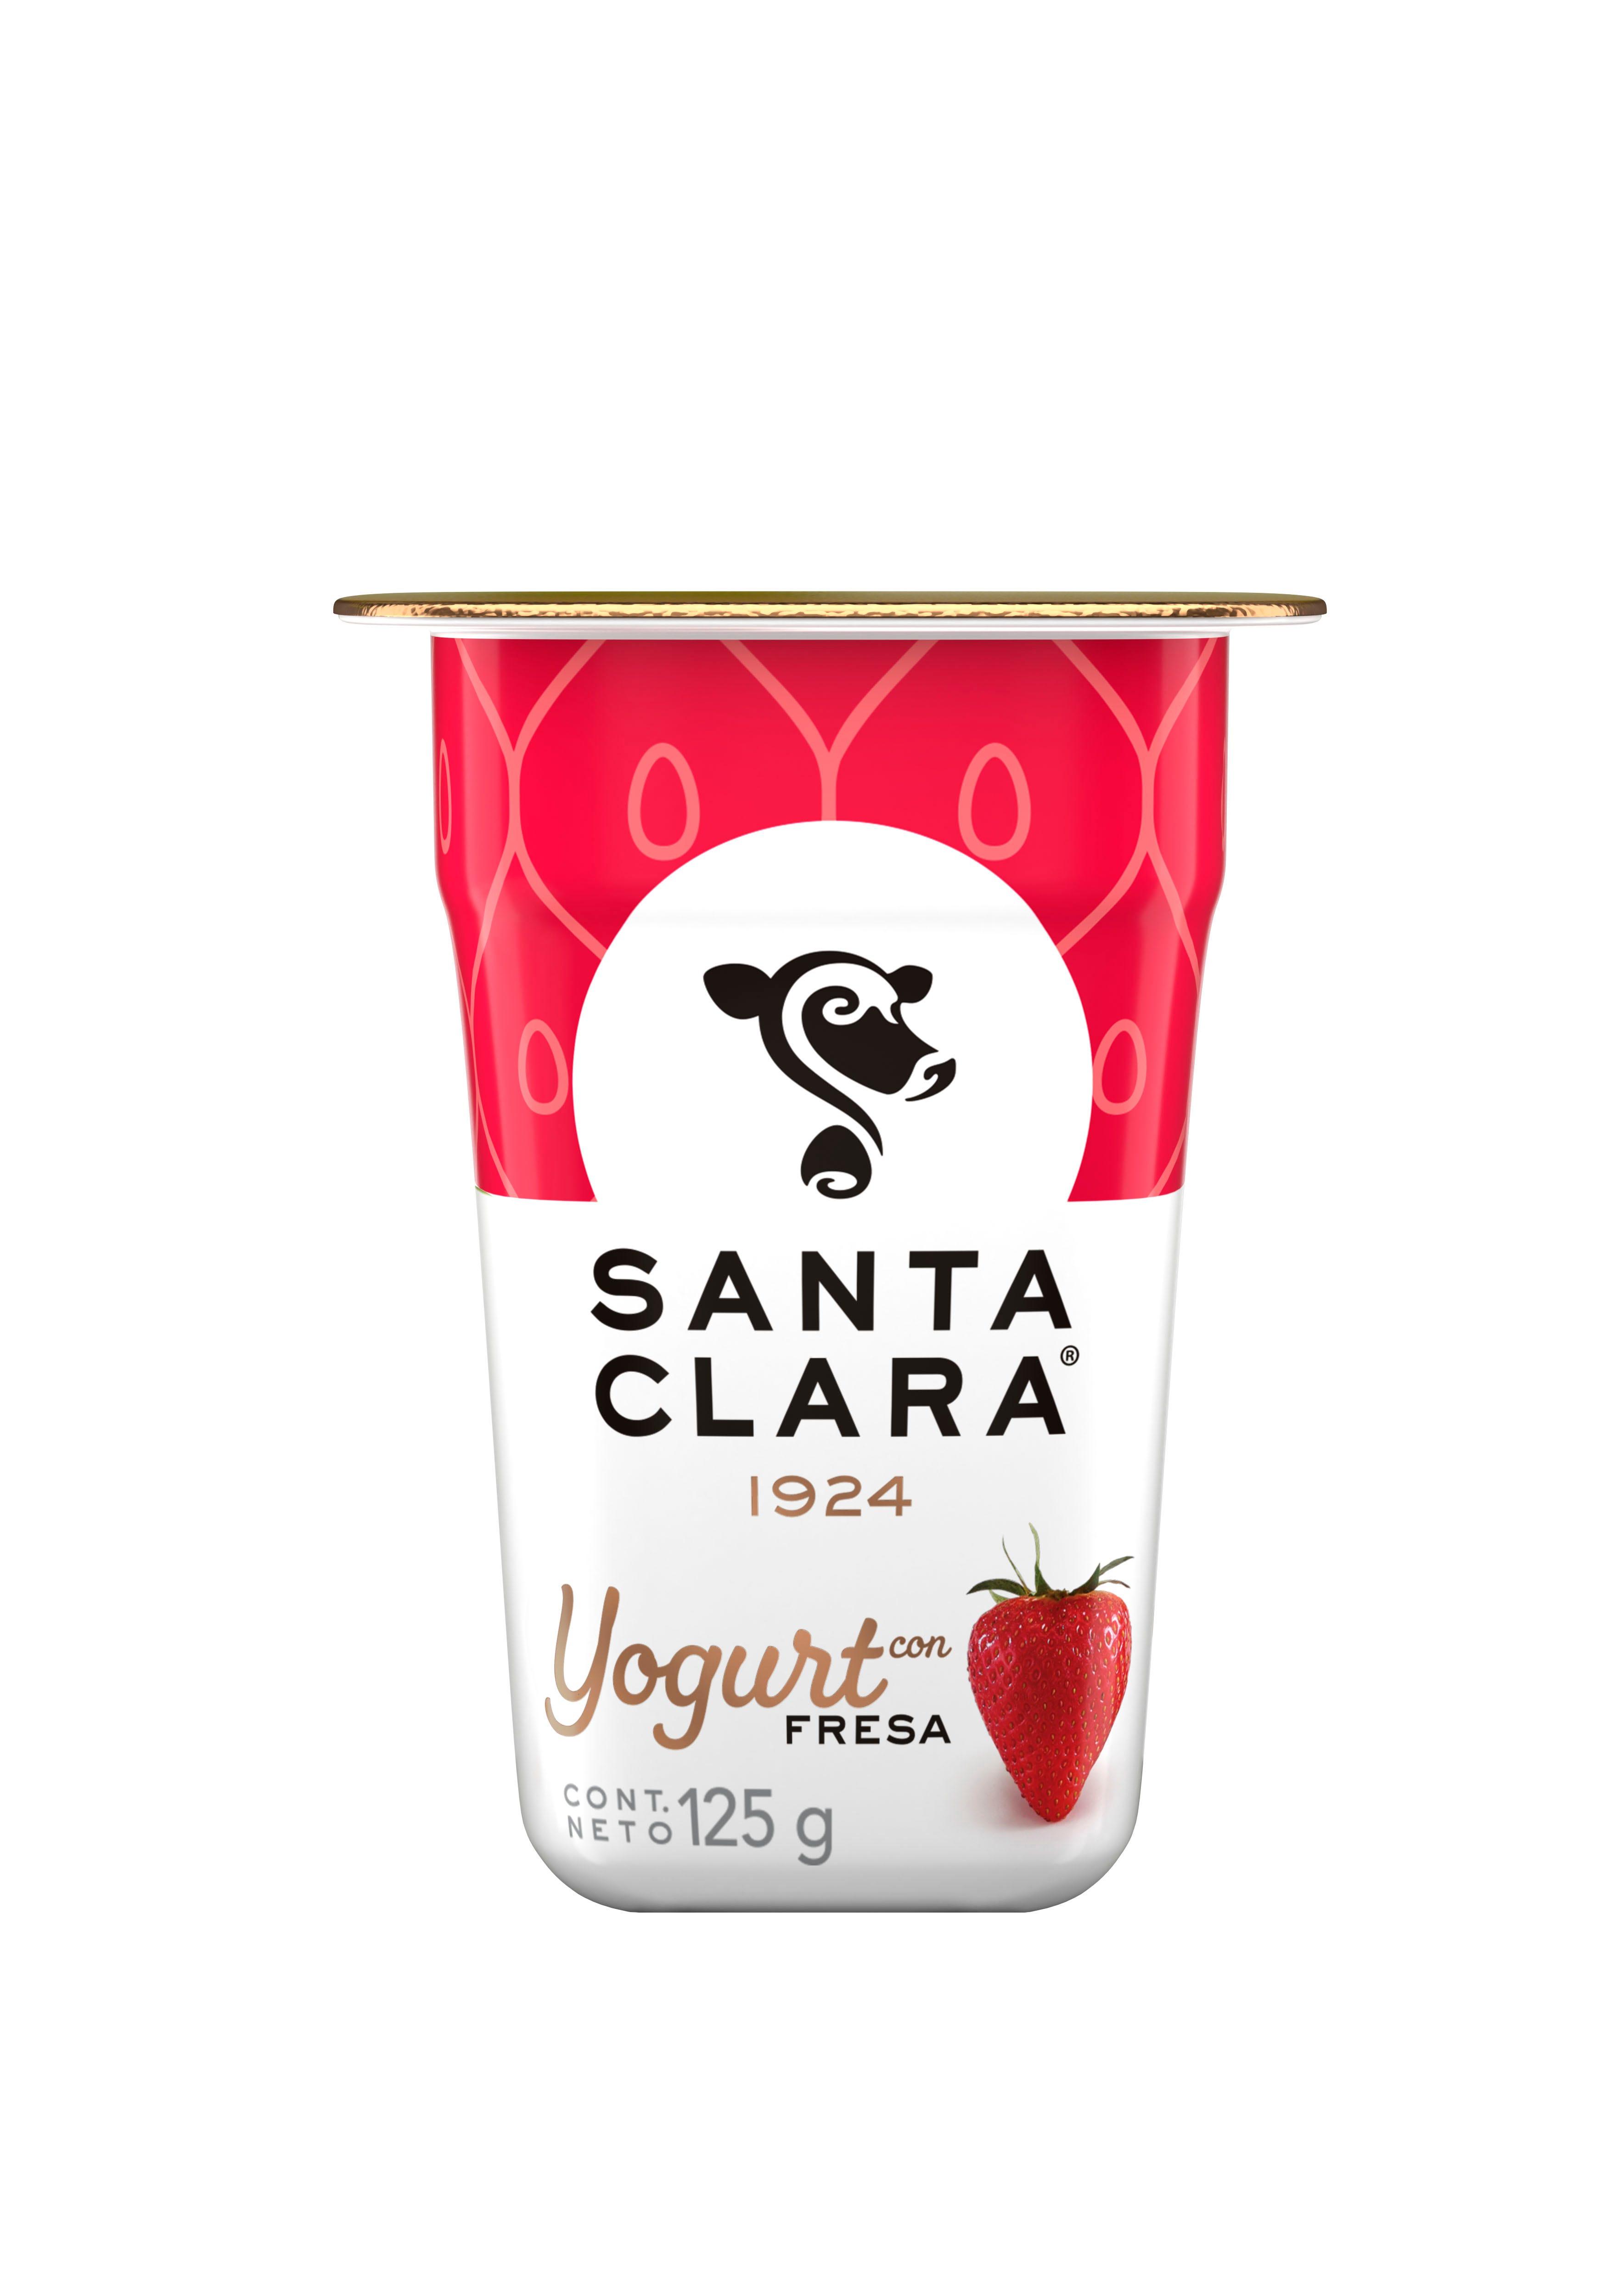
A Santa Clara smoothie yogurt with strawberry in a 125-grams plastic container